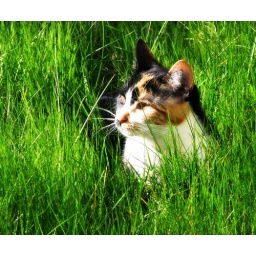
cat in grass